Steinar Aspli

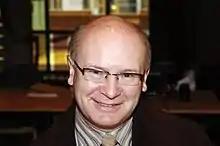
Steinar Aspli

Steinar Aspli (born 14 December 1957) is a Norwegian politician for the Centre Party.